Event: Nepal Earthquake
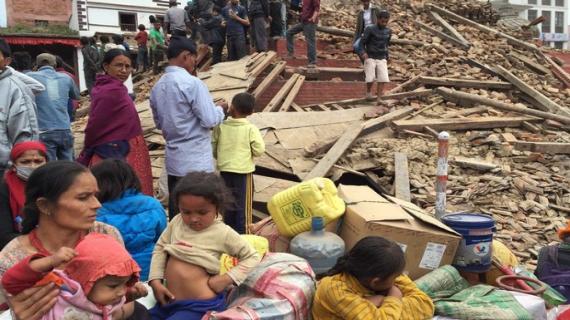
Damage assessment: damage